22 July 1943 Athens protest

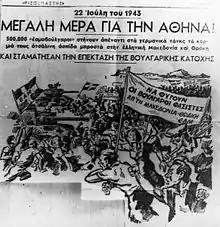
Communist Greek graphic with motive of the demonstration

During the summer of 1943, the imminent Italian exit from the war and the consequent withdrawal of Italian troops from the Balkans would force the Germans to engage more Axis troops in garrison duties replacing the Italians. Thus, early in July 1943, Adolf Hitler asked the Bulgarian government to extend its occupation zone to encompass additional territory in Serbia and Macedonia.